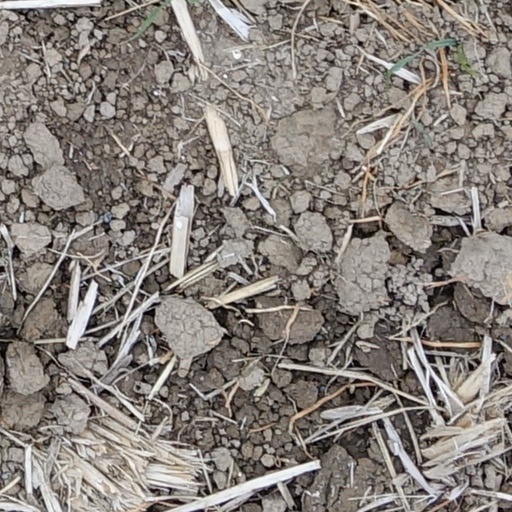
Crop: wheat